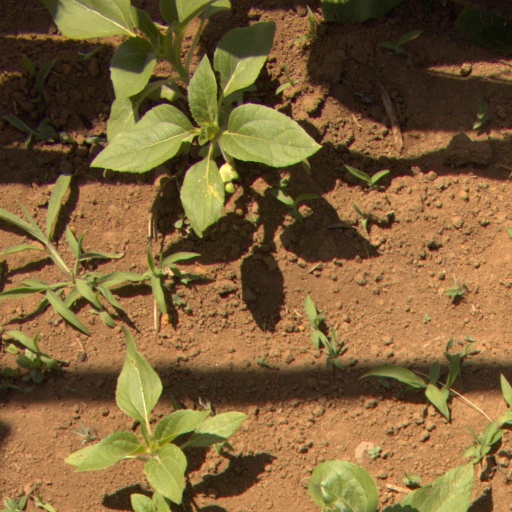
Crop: Jerusalem artichoke